Ring of Fire III

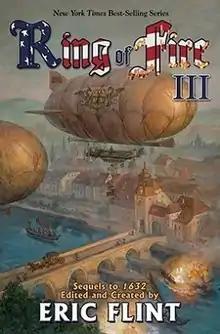
Cover of the first edition of "Ring of Fire III"

Ring of Fire III is an anthology created by editor-author-historian Eric Flint, first published in hardcover by Baen Books in July 2011. It is the third anthology in the "1632" series, after "Ring of Fire II" (2008).